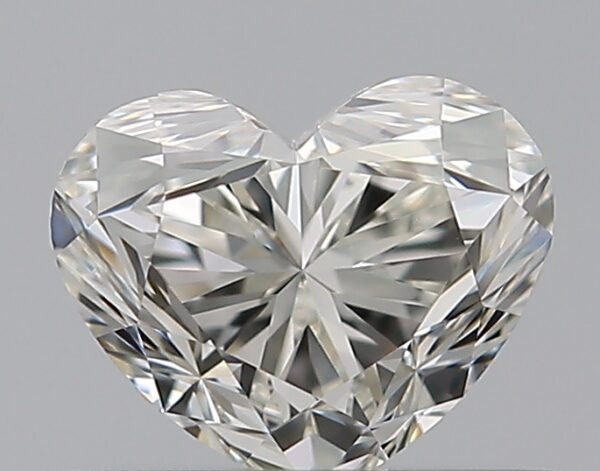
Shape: heart
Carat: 0.5
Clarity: VS2
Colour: I
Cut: FG
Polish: EX
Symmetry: GD
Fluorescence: N
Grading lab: GIA
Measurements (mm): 4.41 x 5.39 x 3.43